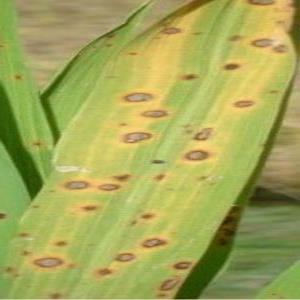
Disease: Brownspot